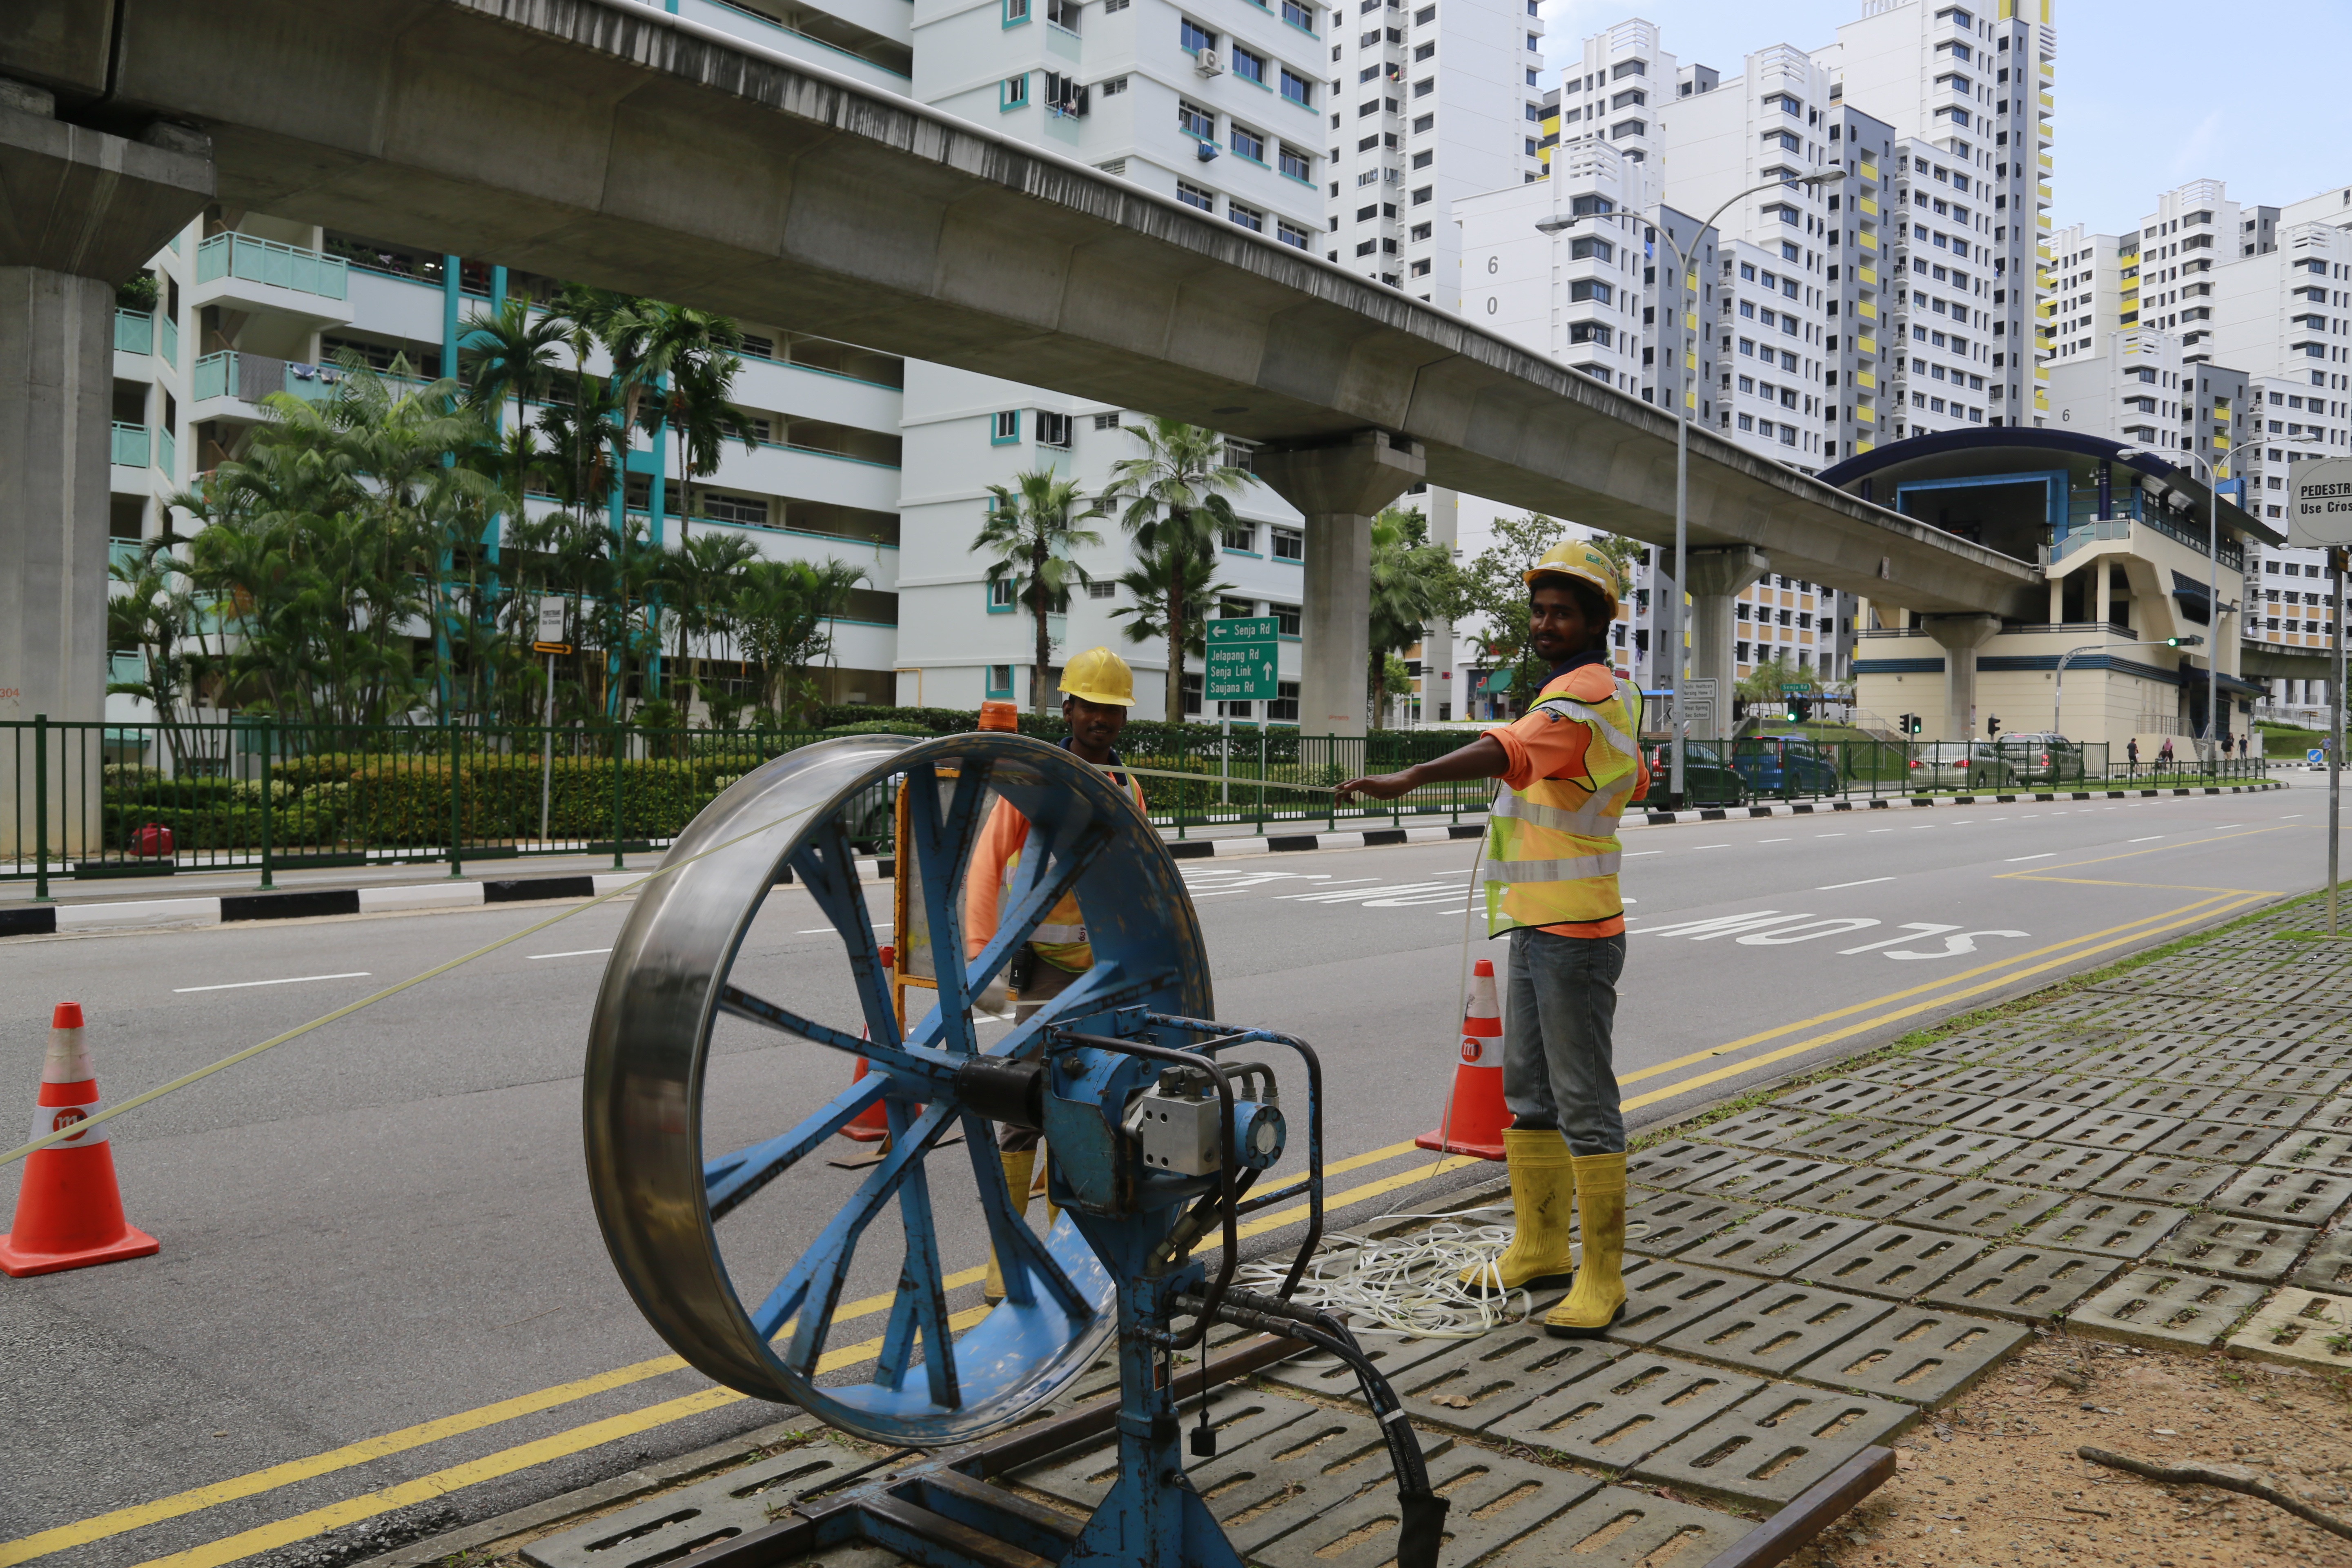
pedestrian, road, wheel, building, bicycle, city, transport, vehicle, public transport, cycling, singapore, road construction, the work